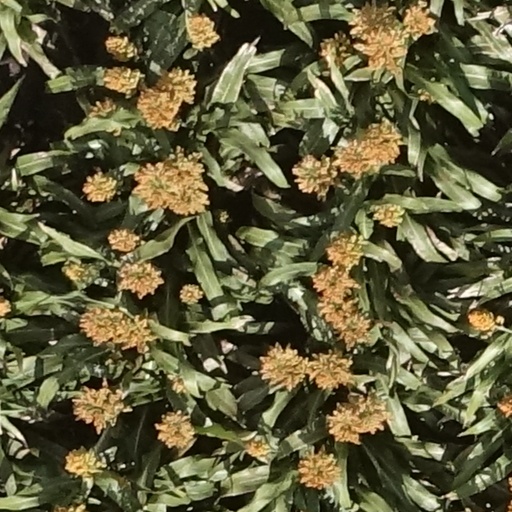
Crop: sorghum